Frank J. Wilstach

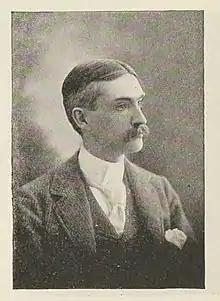
Frank Wilstach in 1898

Frank J. Wilstach (October 20, 1865 – November 28, 1933) was an American newspaper editor, talent agent for actors and theater and motion picture organizations, an author and a lexicographer. He was best known for compiling the "Dictionary of Similes", published in 1916, which was followed by a new edition in 1924 and an annual list of the best similes of the year.